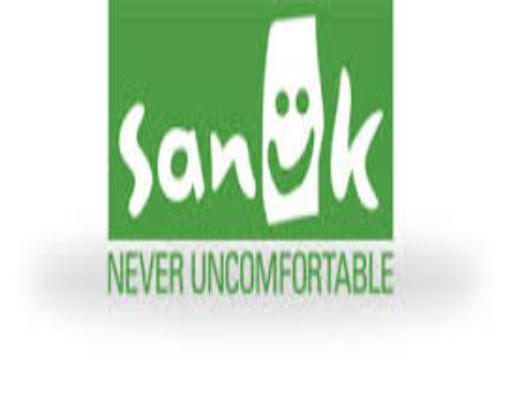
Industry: Clothes